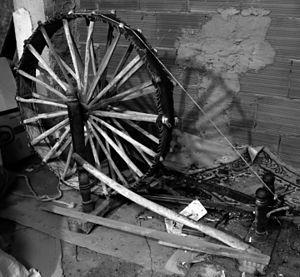
Reddena, un outil dans une boutique de tissage à Sayada, Tunisie العربية: الردانة: آلة تستعمل للنسيج في تونس This photograph was taken with a Nikon D3100